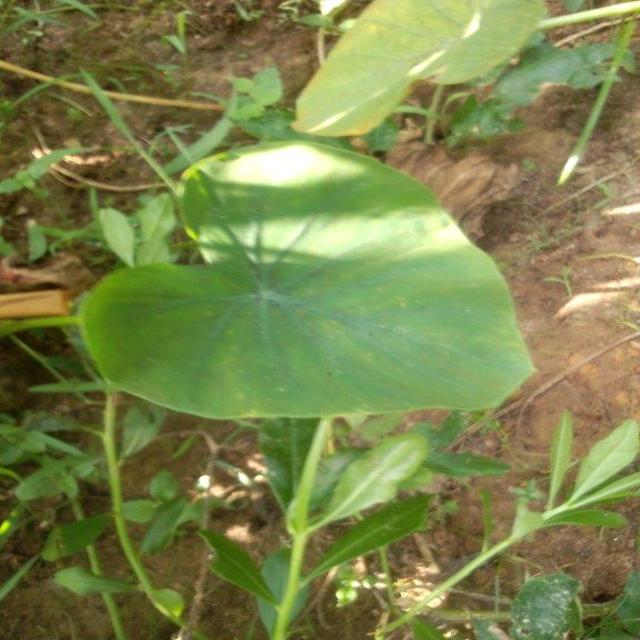
Label: Healthy